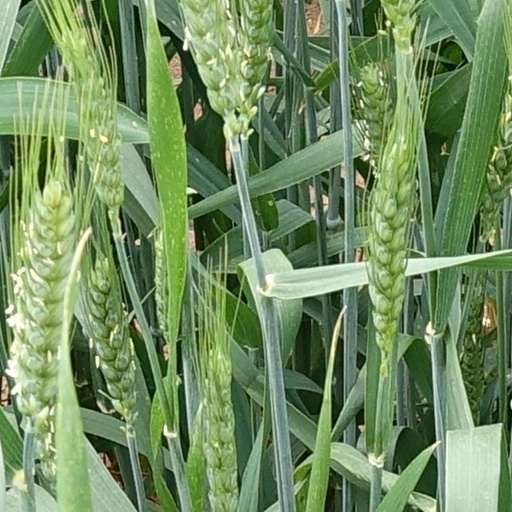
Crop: wheat